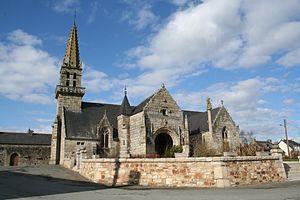
La liste des églises des Côtes-d'Armor recense de la manière la plus complète possible les églises, cathédrales et basiliques situées dans le département français des Côtes-d'Armor.
Cet article recense une partie des monuments historiques des Côtes-d'Armor, en France.
Plusquellec est une commune du département des Côtes-d'Armor, dans la région Bretagne, en France.